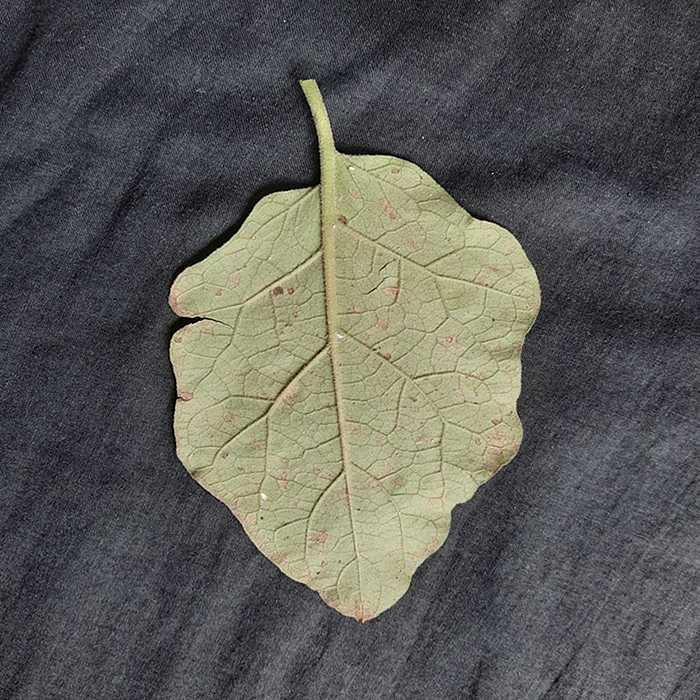
Plant: Eggplant
Label: Eggplant Cercopora leaf spot